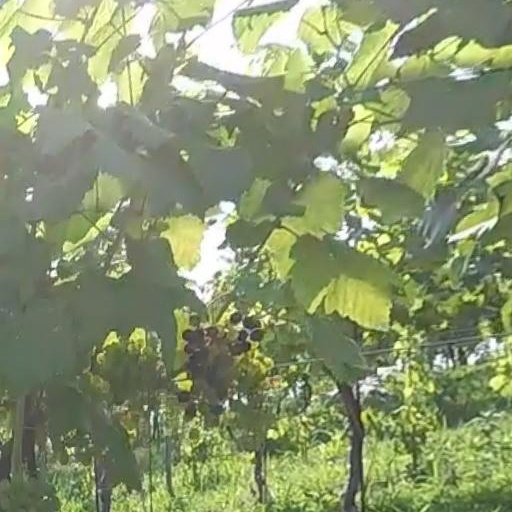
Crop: grape